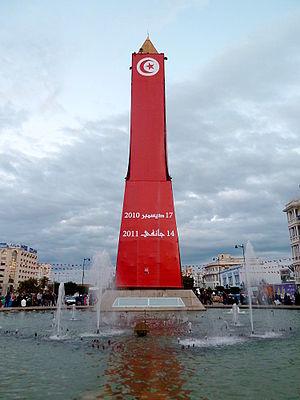
La place du 14 janvier 2011 à Tunis le jour de commémoration de la révolution tunisienne 2 ans après.